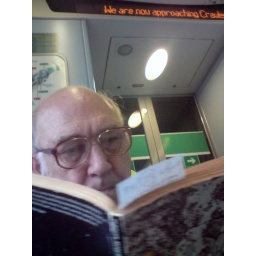
I'm reading on the train going to London the sign above my head is wrong :-(